History of the M1 Abrams

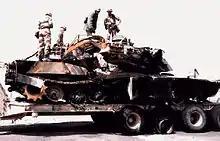
M1A1 bumper B-23, lost during the Gulf War

GM's proposal replaced the diesel engine with an AGT-1500 turbine and integrated a turret capable of mounting either the 105 mm or 120 mm gun. Cost growth pushed the tank bid to $232 million from $208 million.